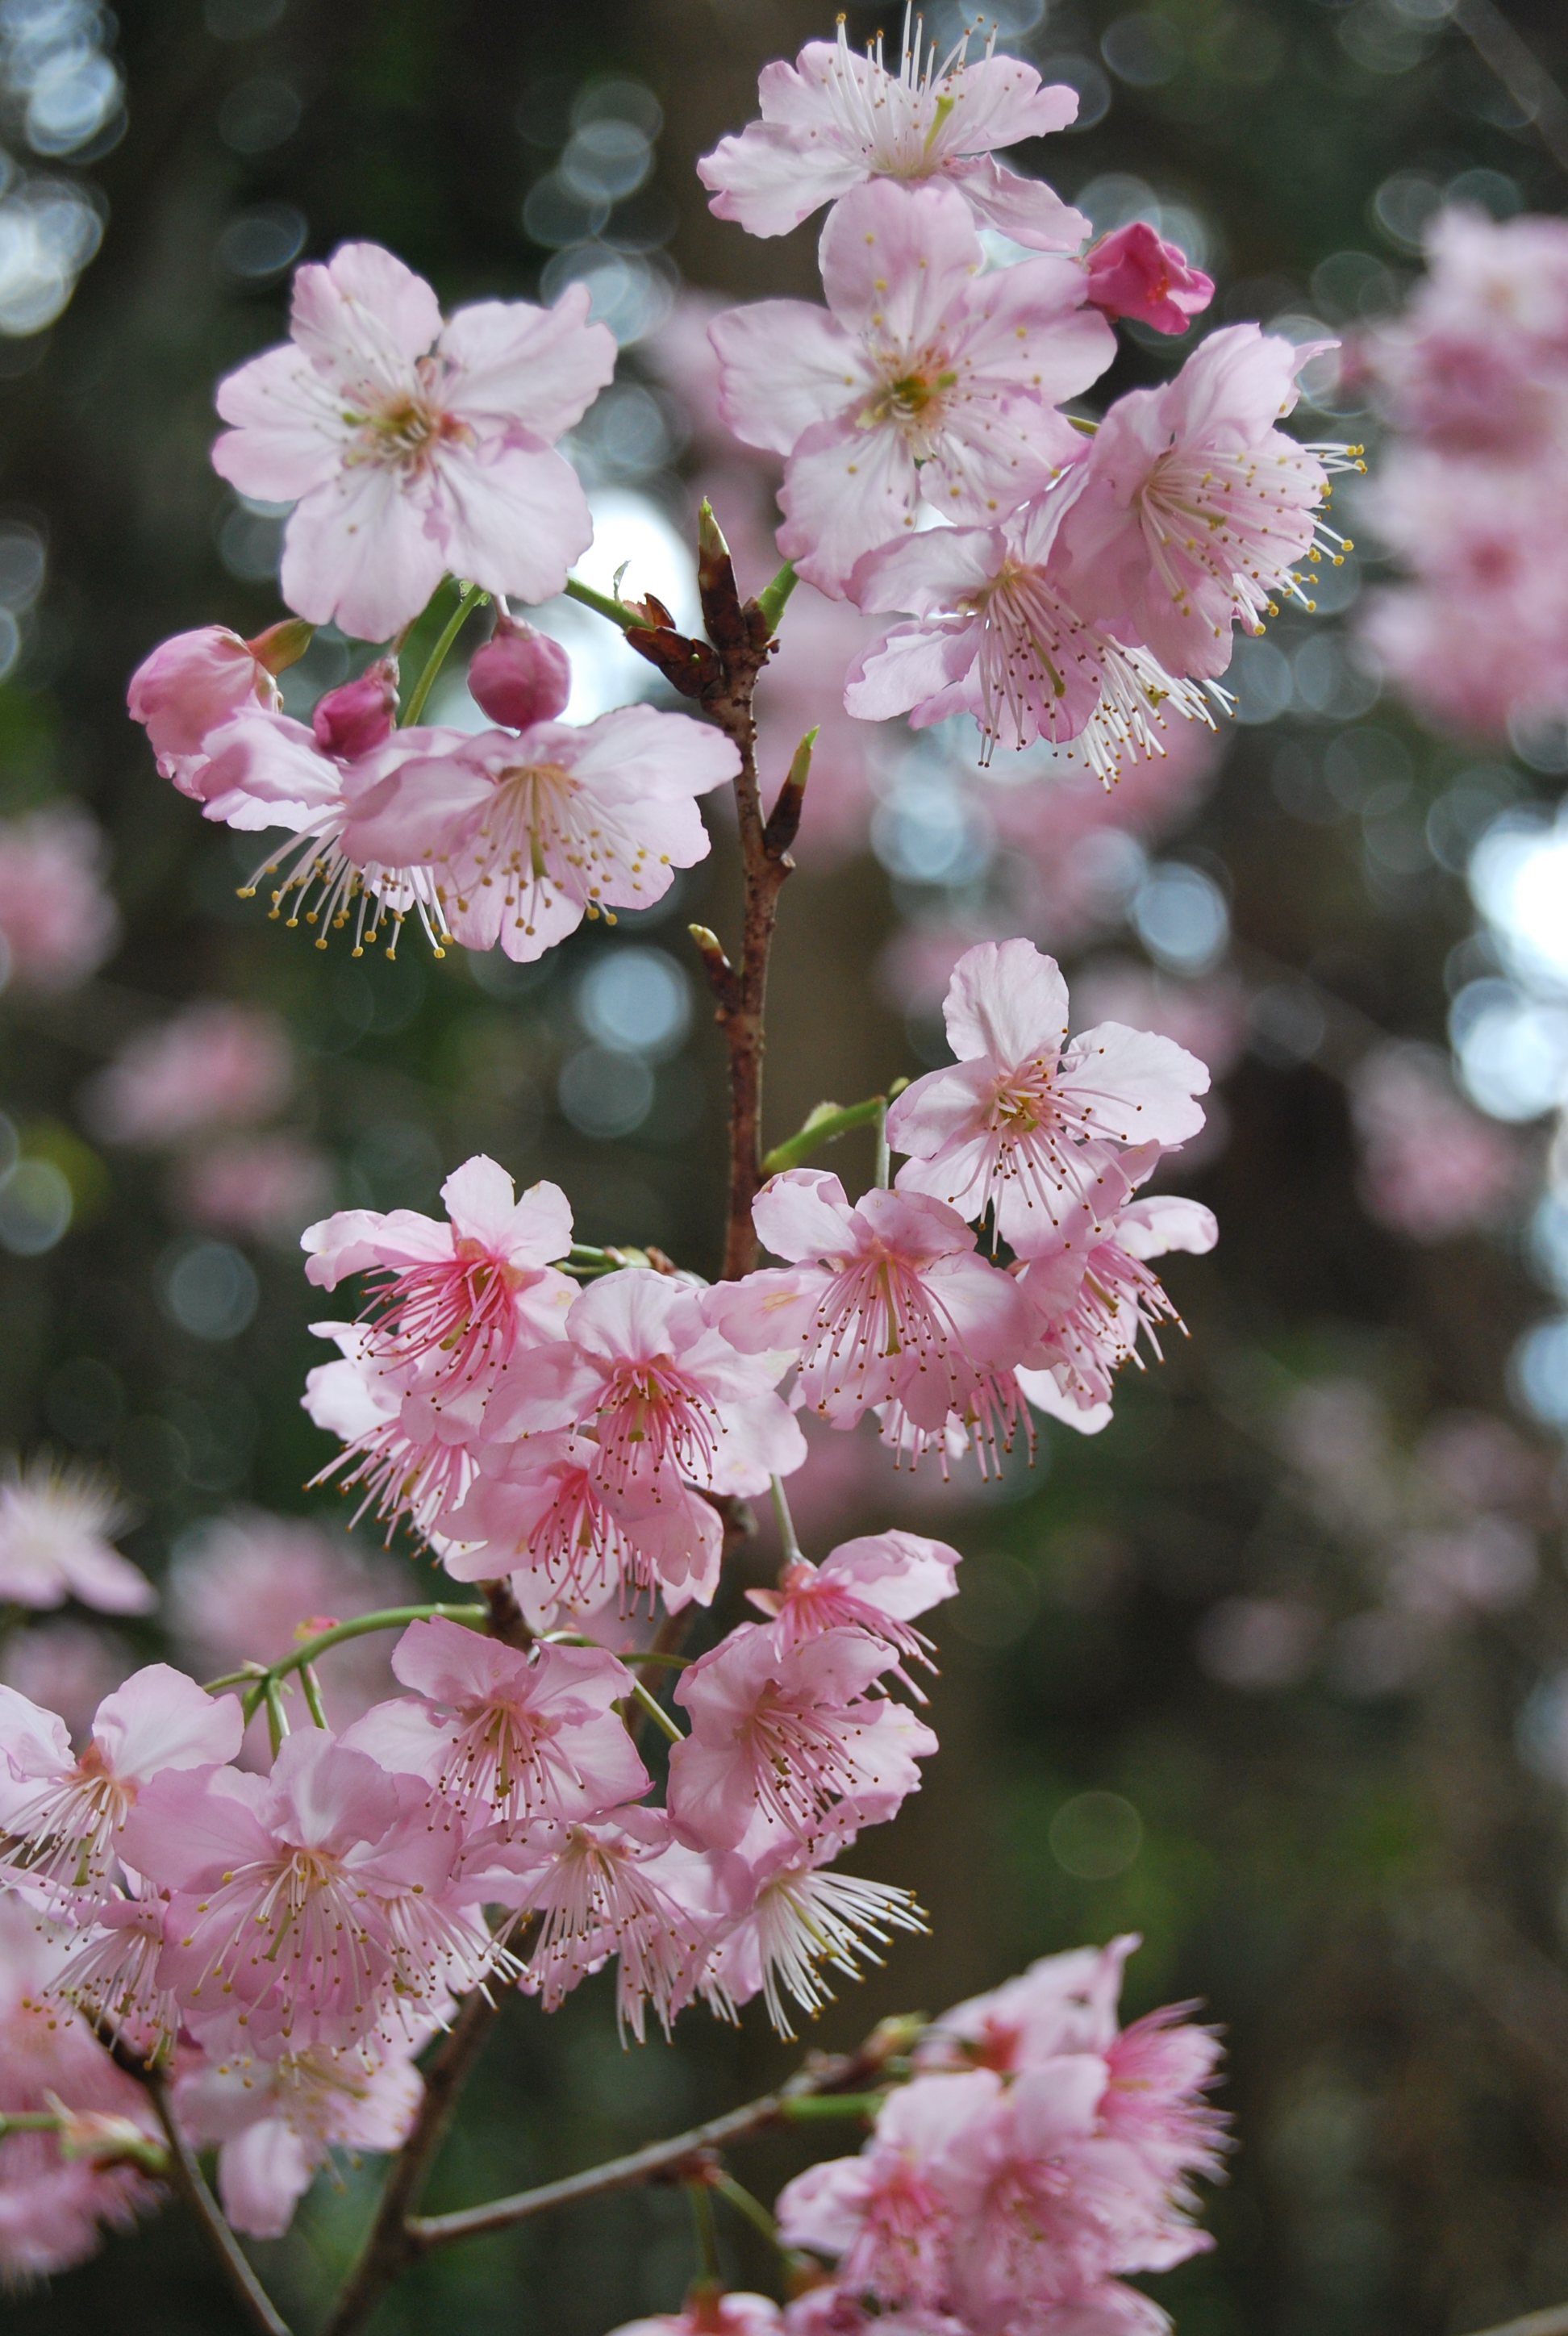
cherry blossoms, pink, plant, flower, blossom, spring, flora, cherry blossom, flowering plant, branch, prunus, petal, shrub, tree, rose family